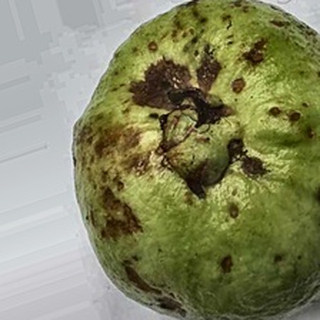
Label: guava_anthracnose